Geography of Korea

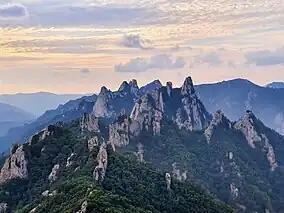
Dinosaur Ridge of Mount Seorak

Mountains cover 70 percent of Korea, especially in the eastern and northern parts. Well-developed arable plains, mostly in southern and western parts of the peninsula, are generally small and separated by successive mountain ranges.